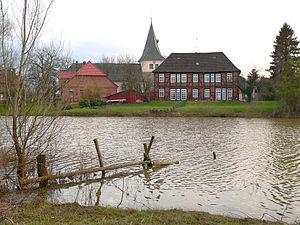
Ahlden (Aller)
Ahlden med en gren af floden Leine
Ahlden er en kommune i Samtgemeinde Ahlden i Landkreis Heidekreis i den centrale del af den tyske delstat Niedersachsen. Kommunen har et areal på 25,83 km², og et indbyggertal på godt 1.500 mennesker.